Participation of women in the Olympics

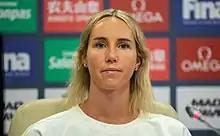
Emma McKeon With four gold and three bronze medals she was the most decorated athlete across all sports at the 2020 Summer Olympics, and tied for the most medals won by a woman in a single Olympic Games.

The 2014 Winter Olympics in Sochi saw a groundbreaking moment with Carina Vogt winning the first-ever gold medal in women's women's ski jumping, marking the sport's long-awaited debut. This achievement was a pivotal step forward for gender equality in winter sports.